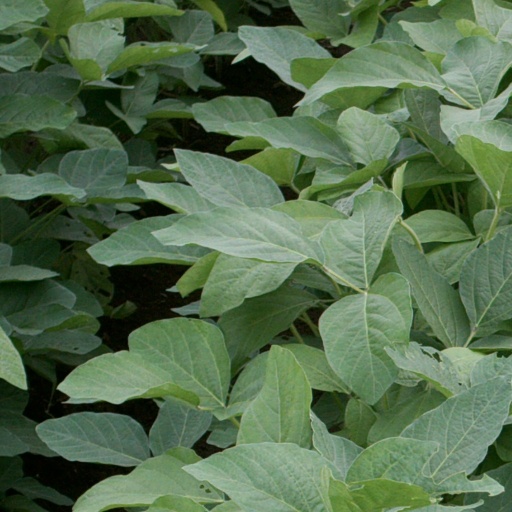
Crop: soybean